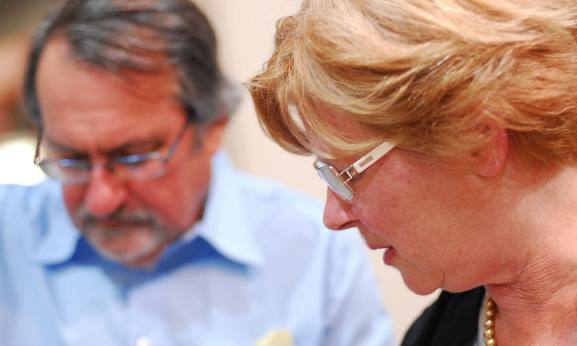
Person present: Yes